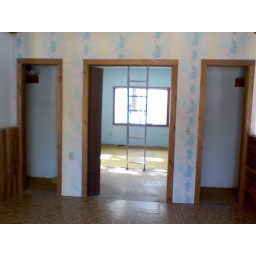
view of 3rd floor bedroom from loft. Two small closets in this room. None in other room.